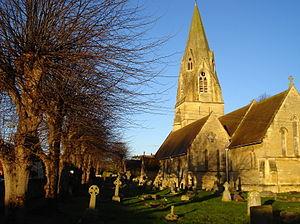
Theresa May /təˈɹiːzə ˈmeɪ/, née Theresa Brasier le 1ᵉʳ octobre 1956 à Eastbourne, est une femme d'État britannique. Elle est dirigeante du Parti conservateur et Première ministre du Royaume-Uni de 2016 à 2019.